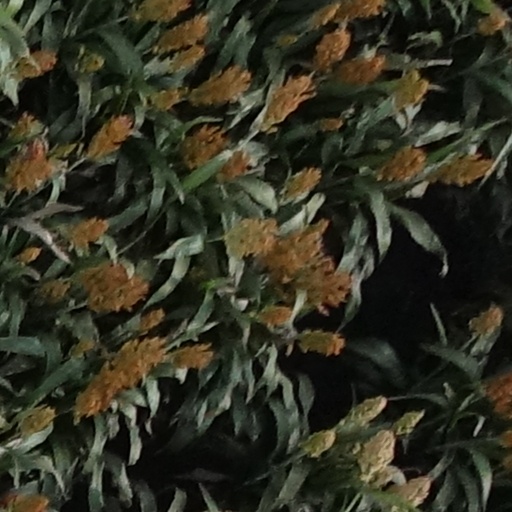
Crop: sorghum